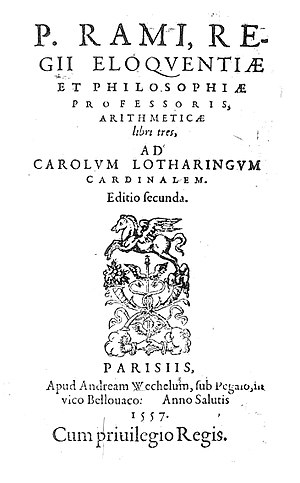
Peter Ramus
Arithmeticae libri tres, 1557
Peter Ramus var en fransk logiker, filosof, matematiker og pædagog.